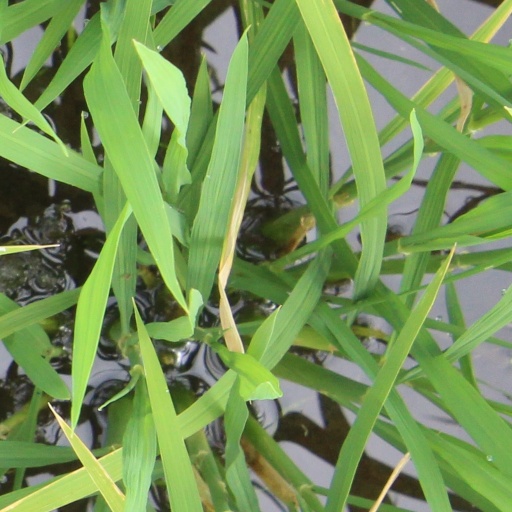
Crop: rice